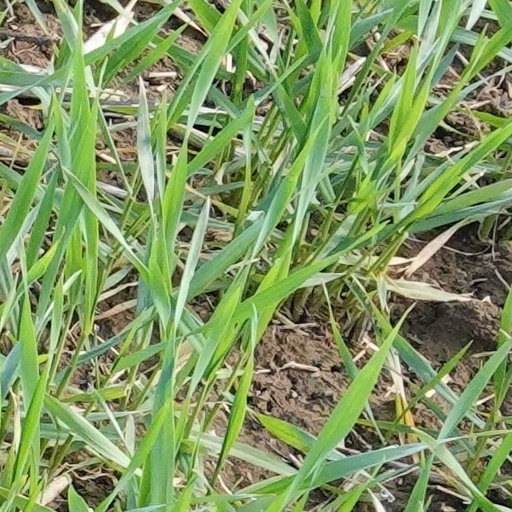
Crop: wheat